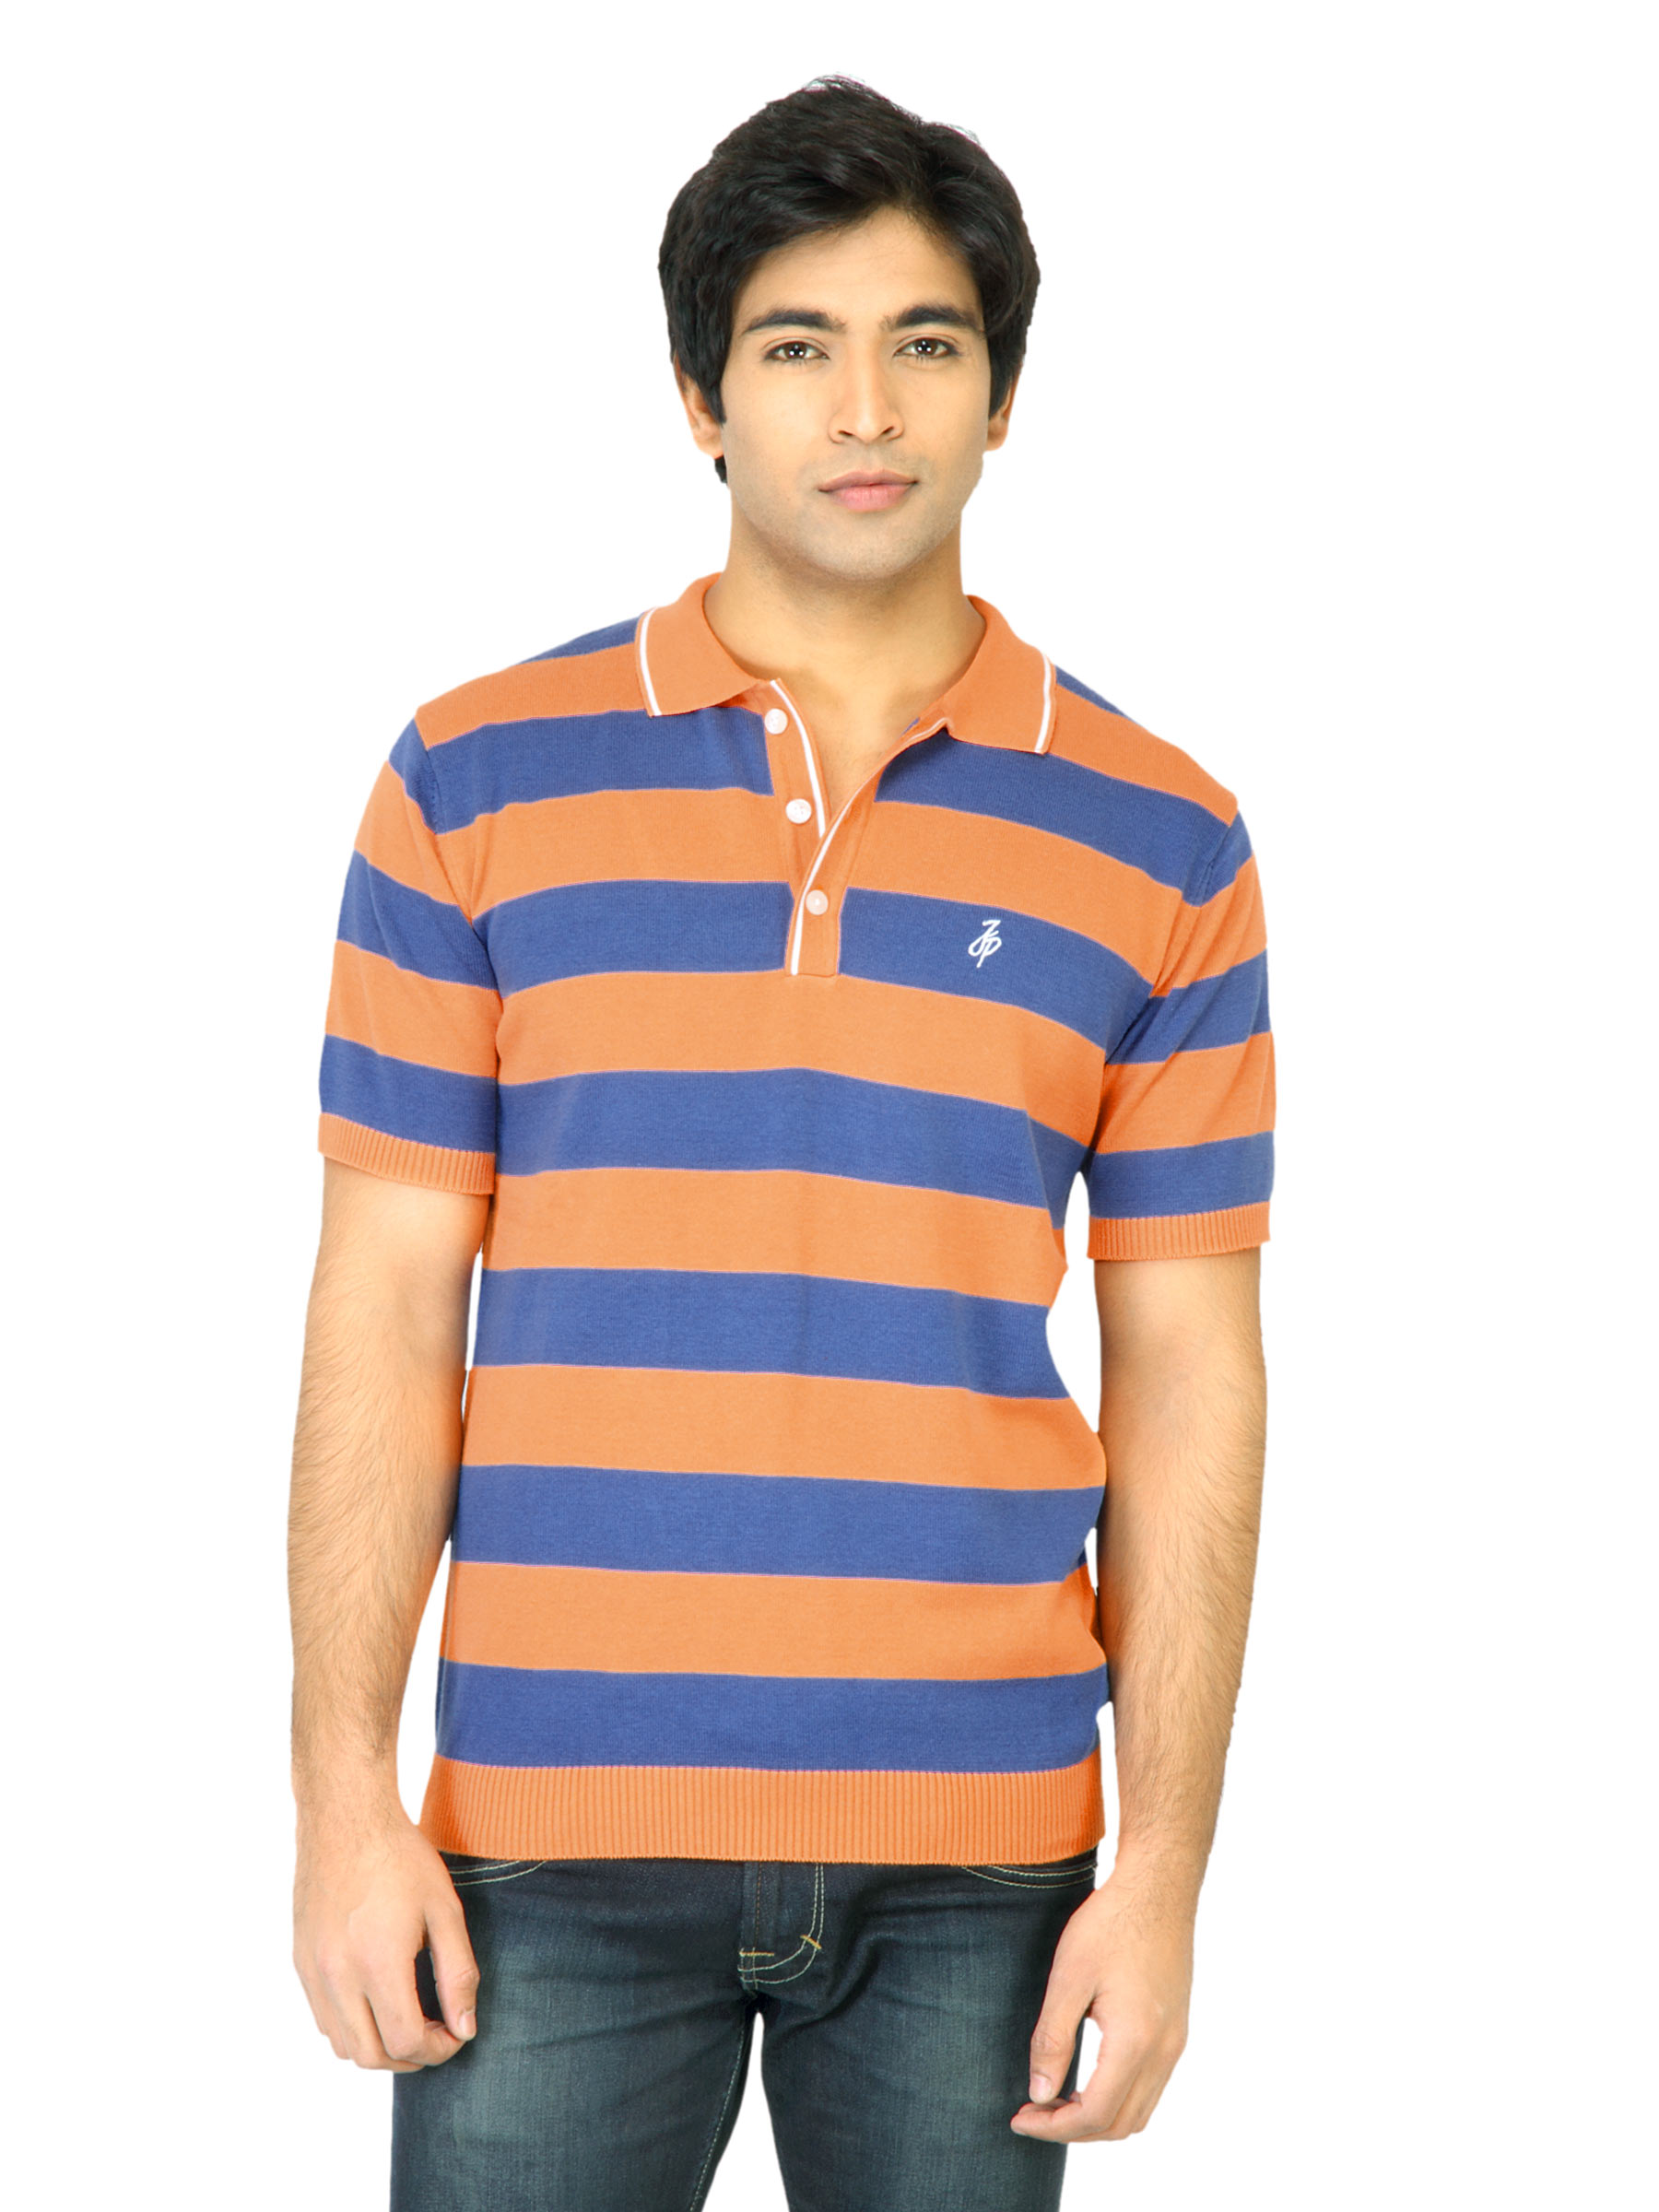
John Players Men Stripes Orange Polo T-Shirt
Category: Apparel / Topwear / Tshirts
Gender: Men
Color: Orange
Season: Fall 2011
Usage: Casual